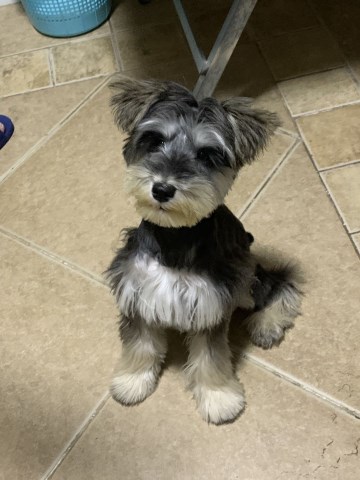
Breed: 2342-n000102-miniature_schnauzer